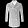
Label: Coat